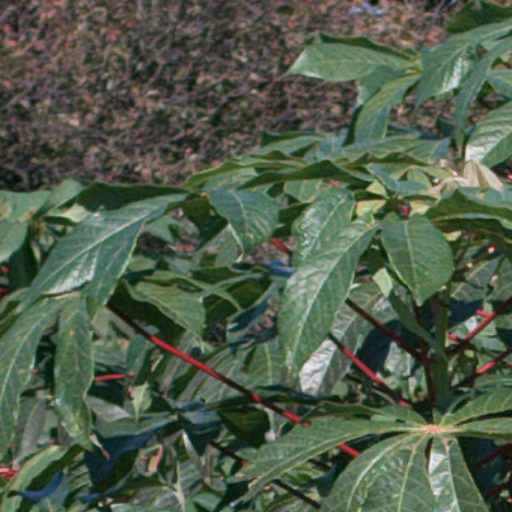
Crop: cassava